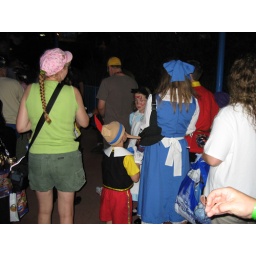
A little boy in a cute Pinocchio costume.